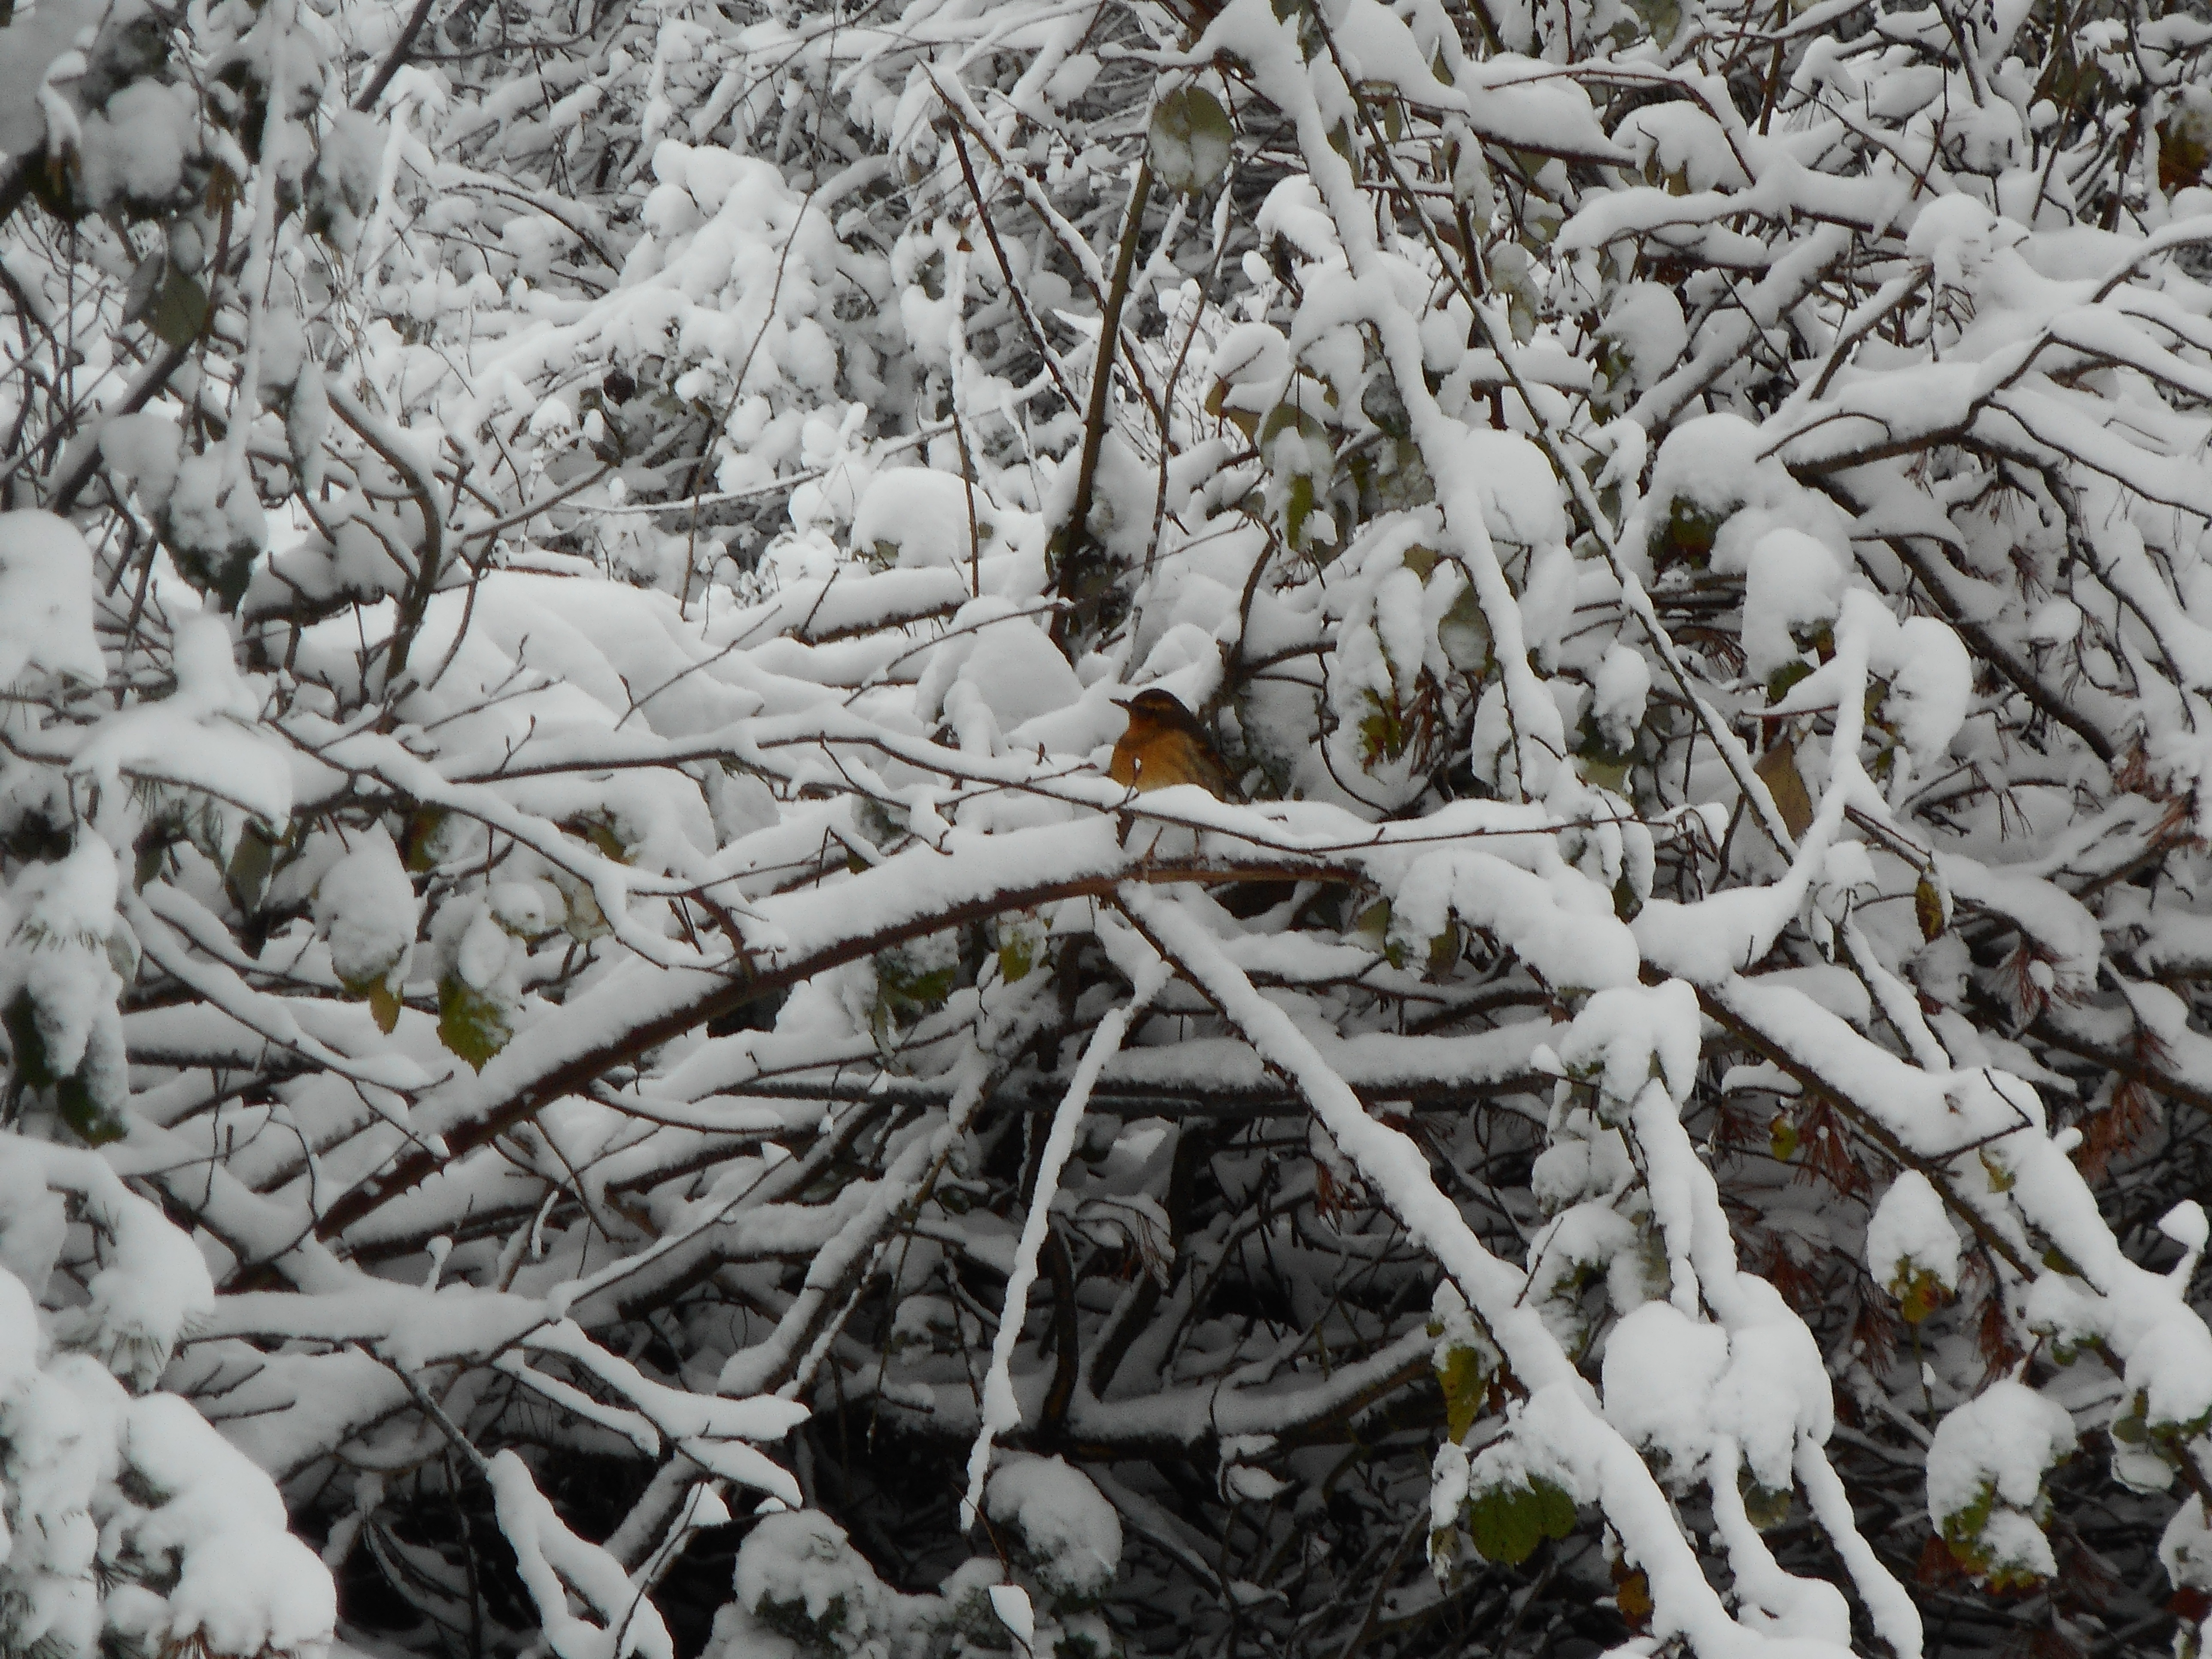
tree, branch, snow, winter, frost, ice, weather, season, woodland, freezing, rain and snow mixed